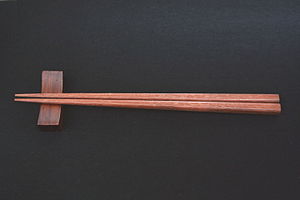
Spisepindeleje
Et par spisepinde lavet af taks hvilende på et leje lavet af træ.
Et spisepindeleje er et service, der bruges til at lægge spisepinde på væk fra bordet, som også hindrer brugte spisepinde i at kontaminere bordet eller at rulle ned fra bordet. De laves i forskellige former af ler, træ, glas eller ædelsten såsom jade. Nogle laver dem i origami ud fra papirsposerne til engangsspisepinde.